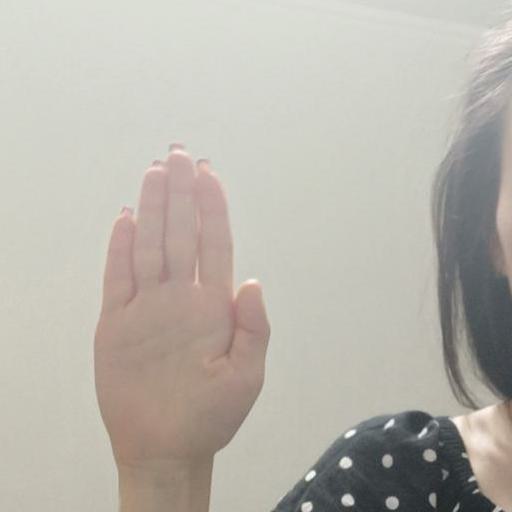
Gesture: stop